1-Up Studio

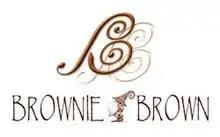
Logo as Brownie Brown

1-Up was founded on June 30, 2000 as Brownie Brown, and consisted of many 2D artists formerly of Square. Founders Shinichi Kameoka and Kouji Tsuda had previously worked on the "Mana" series on the Game Boy and Super NES platforms. They left Square due to "differing ideals." The studio's name came from the Brownies, fairies of Scottish folklore said to be hardworking and friendly, which Kameoka believed fit the team's style (a Brownie is featured in the studio's logo). He elaborated that he wanted to make Game Boy Advance games, leading to the creation of Brownie Brown.